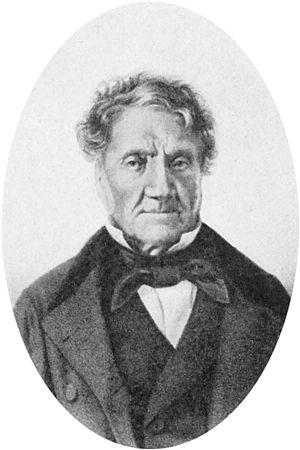
Liste de rochelais célèbres :